Borei Pri HaGafen

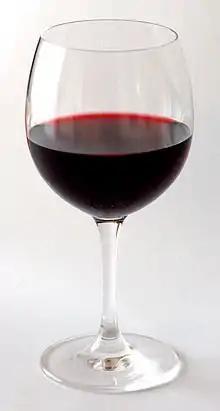

Borei Pri Ha-Gafen (Hebrew: בּוֹרֵא פְּרִי הַגָּפֶן, ""[Blessed are You...] Who creates the fruit of the vine"") is the Jewish benediction recited before drinking wine or grape juice and whenever wine is used to sanctify an occasion, such as during "Kiddush", "Havdalah" and weddings. In rabbinic classification it is one of the six primary blessings for food and drink and it stands apart from the general blessing for tree-fruit ("Borei Pri HaEtz") because of wine's ritual centrality in biblical and post-biblical Judaism.